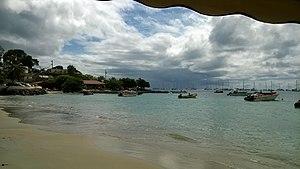
Plage de Sainte-Anne, Martinique
Sainte-Anne est une commune française située dans le département de la Martinique.